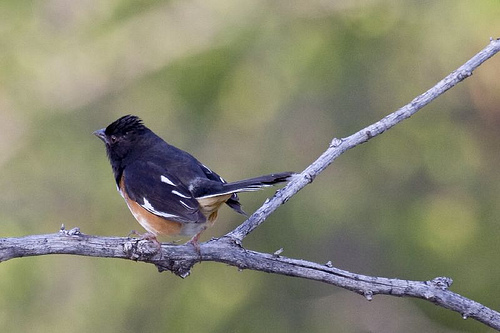
this bird has black feathers, a brown belly and a small black beak.
this bird is black, brown, and white in color with a short black beak and black eye rings.
this is a bird with a brown belly and a black back and head.
this is a black bird with a brown side and a white belly.
this bird is black and brown in color with a stubby beak, and black eye rings.
this bird has wings that are black and has a white belly
this bird has wings that are black and has a white and brown belly
this bird has wings that are black and has a short bill
this bird has a black back and black crown with a pointed black bill.
this bird has a short black pointed bill, with a black back.
Species: Eastern Towhee